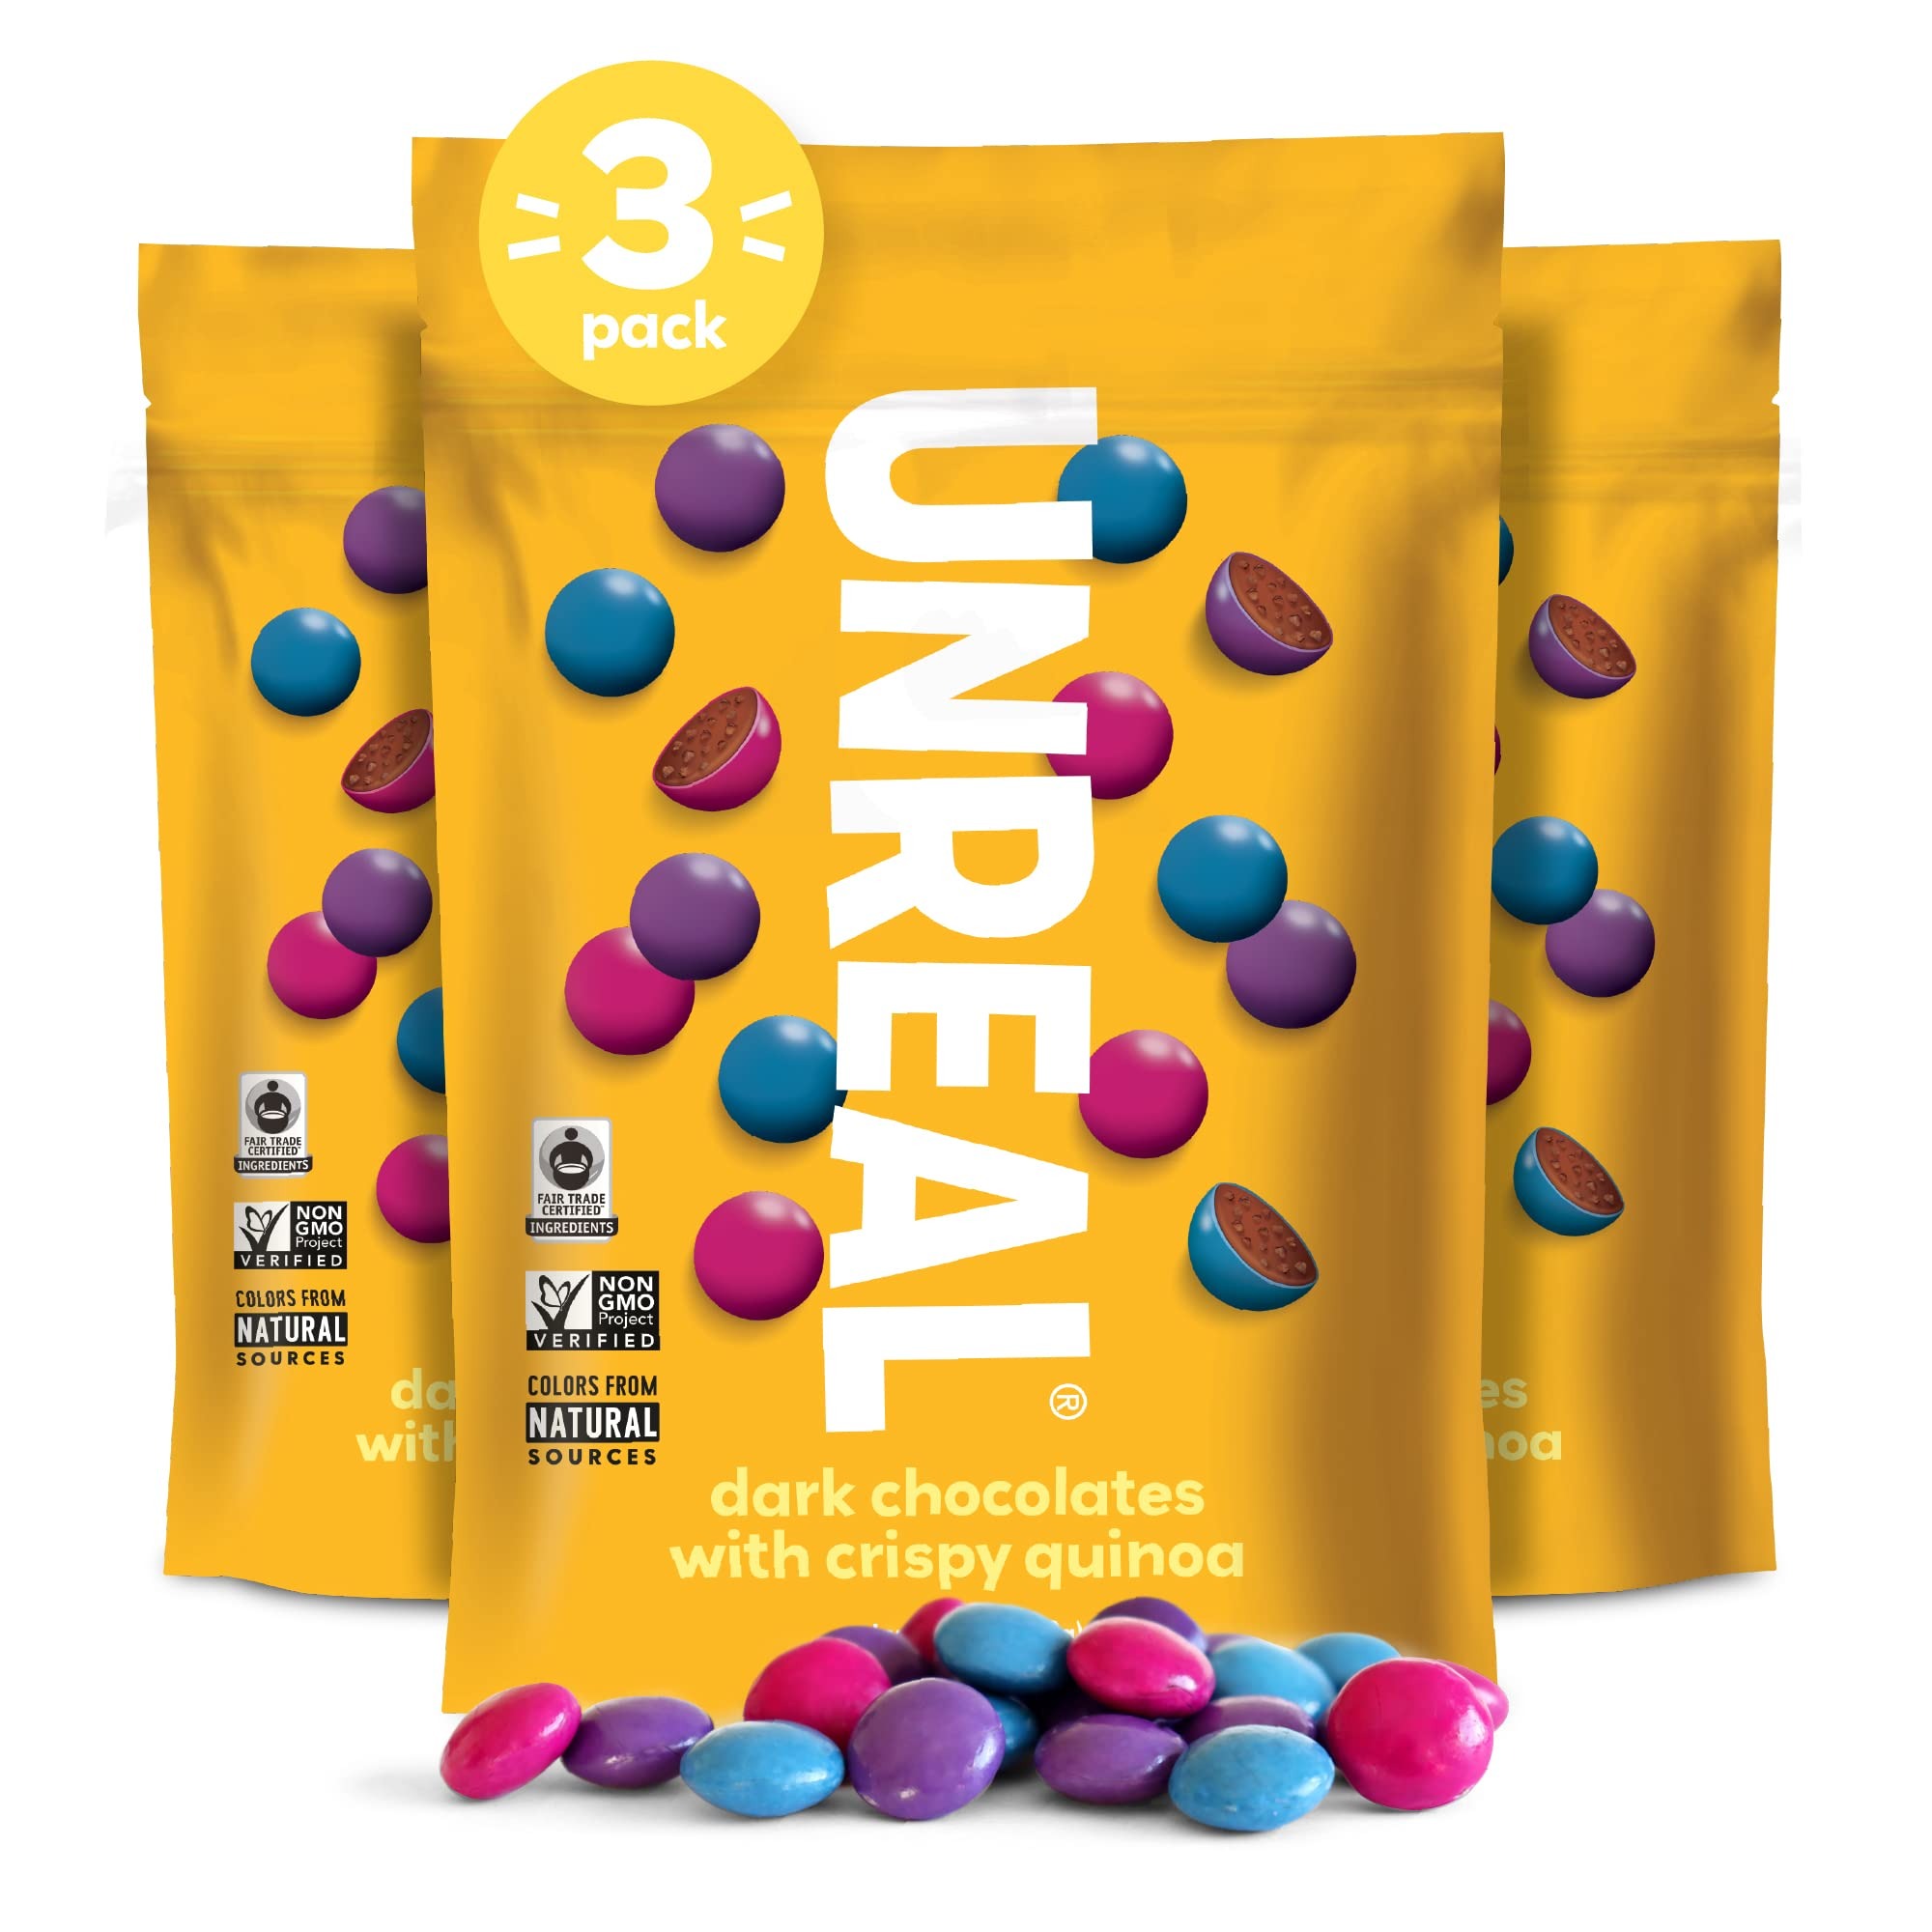
Item Name: Unreal Dark Chocolate with Crispy Quinoa, Zero Sugar Alcohols, Non-GMO, 5 Oz (Pack of 3)
Bullet Point 1: Made for Sharing
Bullet Point 2: Colored by Nature
Bullet Point 3: Simple Ingredients
Bullet Point 4: Less Sugar, More Good
Bullet Point 5: We're on a mission to build a world where you don't have to be afraid of your food, starting with your favorite indulgent snacks.
Value: 15.0
Unit: Ounce

Price: 7.725